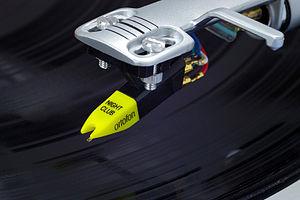
Cellule magnétique à aimant mobile Ortofon
"Un phonocapteur ou cellule phonocaptrice ou plus simplement ""cellule"" est un transducteur permettant la lecture des disques vinyles. Il transforme les vibrations mécaniques résultant du mouvement d'une pointe de lecture dans le sillon du disque en signal électrique qui sera ensuite amplifié par un dispositif électronique adapté.